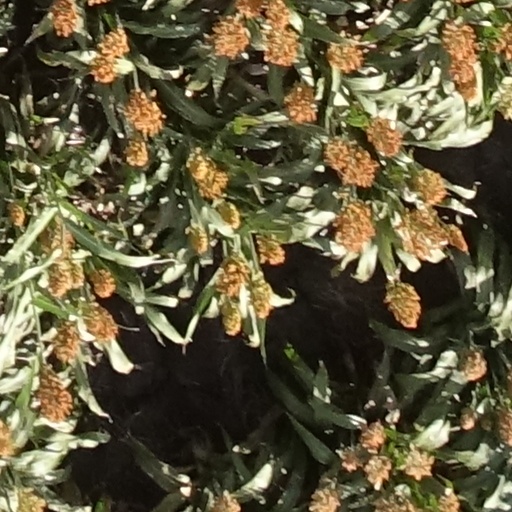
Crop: sorghum